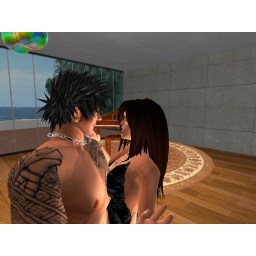
see the Intan bance ball in the background .. like I'm used to having in the house .. smiles